Jason Dourisseau

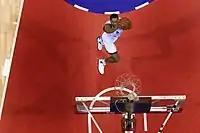
Dourisseau going for a dunk in September 2009

In the 2006–07 season, Dourisseau started his career with Neckar Riesen Ludwigsburg. He reached the Basketball Bundesliga Finals with Ludwigsburg in his first season. In the 2007–08 season, he finished 12th with the team.